Verner Motor

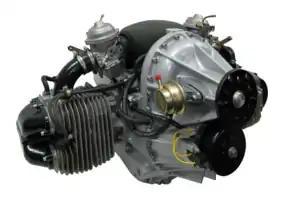
Verner VM 133MK

Verner Motor is a Czech aircraft engine manufacturer based in Vikýřovice. The company specializes in the design and manufacture of piston engines for homebuilt and ultralight aircraft.